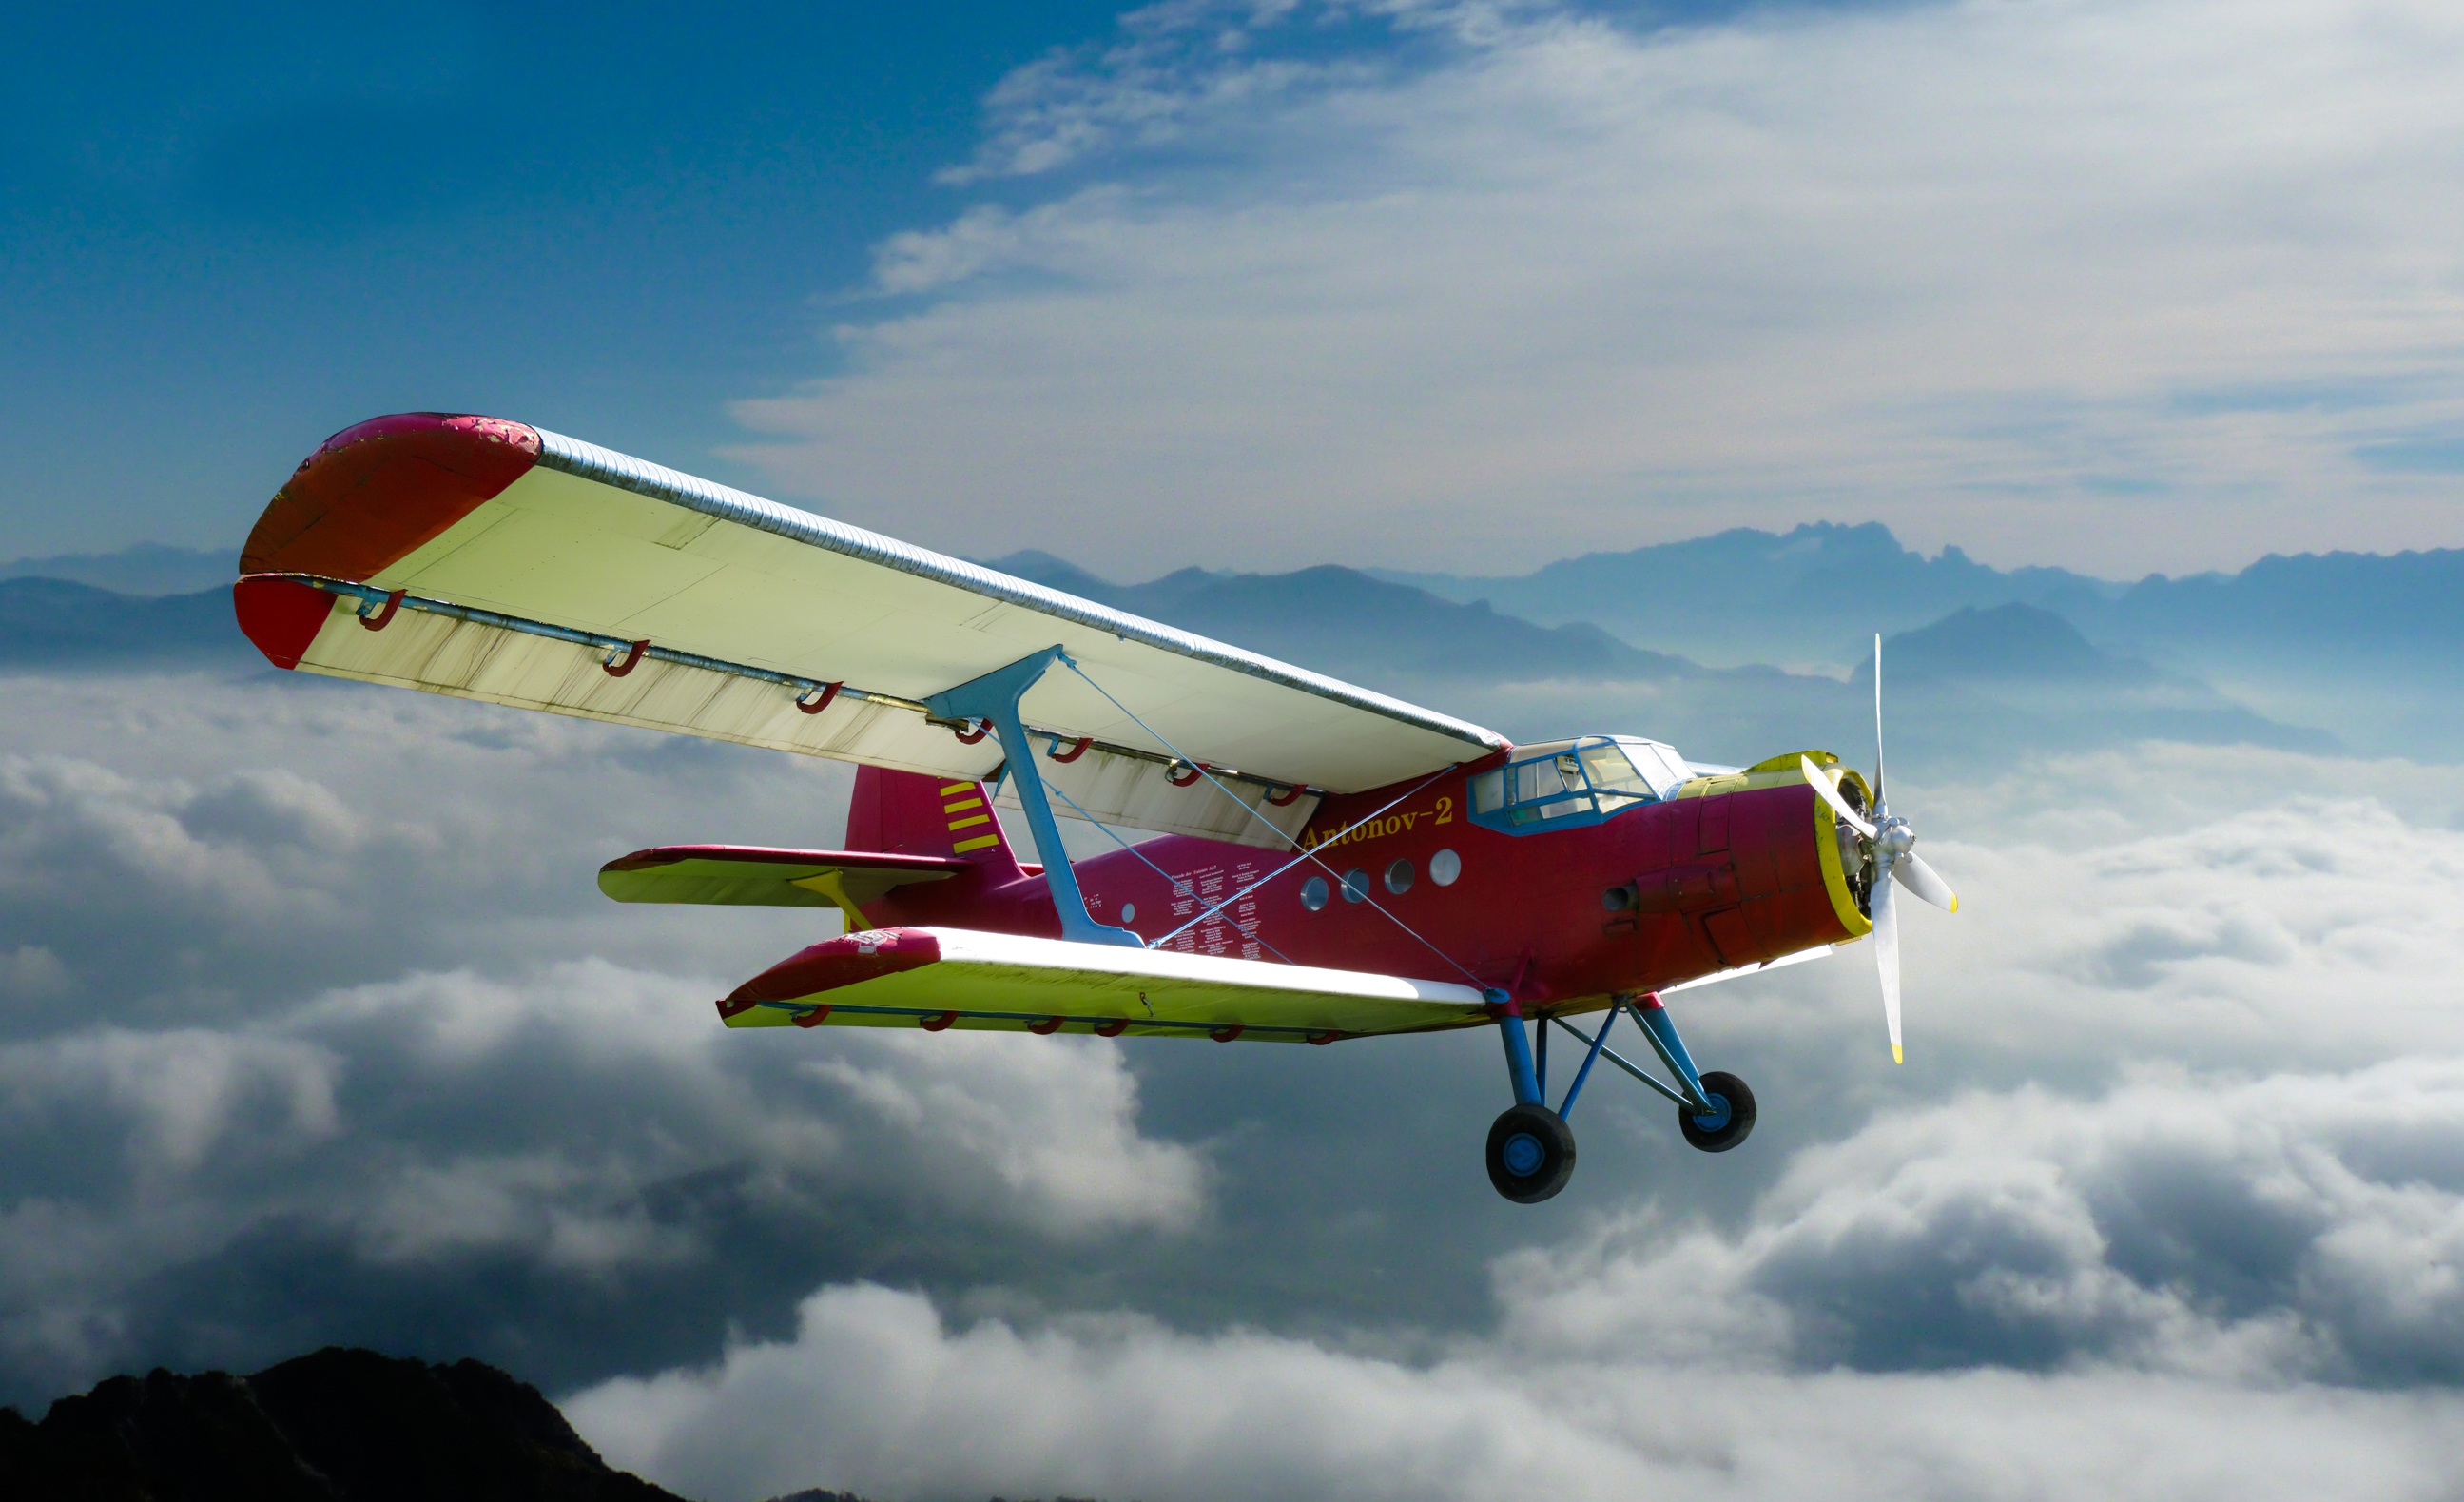
horizon, wing, sky, old, fly, travel, airplane, aircraft, vehicle, airline, aviation, flight, nostalgia, clouds, oldtimer, biplane, antonov, propeller plane, air sports, double decker, light aircraft, above the clouds, monoplane, air travel, atmosphere of earth, ultralight aviation, piper pa 18